Screw-pile lighthouse

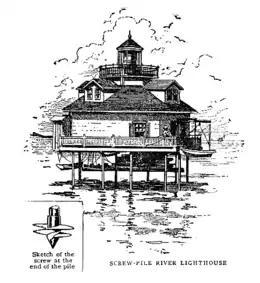
Screw-pile lighthouse from "Sea Stories", publ. 1910 by Century Co. N.Y.

A screw-pile lighthouse is a lighthouse which stands on piles that are screwed into sandy or muddy sea or river bottoms. The first screw-pile lighthouse to begin construction was built by the blind Irish engineer Alexander Mitchell. Construction began in 1838 at the mouth of the Thames and was known as the Maplin Sands lighthouse, and first lit in 1841. However, though its construction began later, the Wyre Light in Fleetwood, Lancashire, was the first to be lit (in 1840).